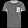
Label: T - shirt / top